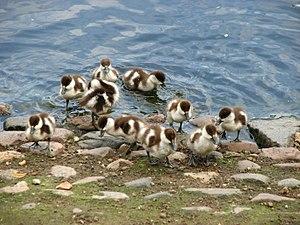
Le Tadorne casarca est une espèce d'oiseaux appartenant à la famille des anatidés.